Slovenia

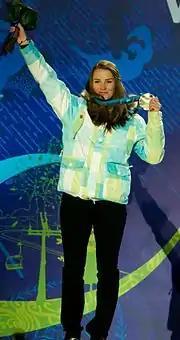
Alpine skier Tina Maze, a double Olympic gold medalist and the overall winner of the 2012–13 World Cup season

The renewal of Slovene sculpture begun with Alojz Gangl who created sculptures for the public monuments of the Carniolan polymath Johann Weikhard von Valvasor and Valentin Vodnik, the first Slovene poet and journalist, as well as "The Genius of the Theatre" and other statues for the Slovenian National Opera and Ballet Theatre building. The development of sculpture after World War II was led by a number of artists, including brothers Boris and Zdenko Kalin, Jakob Savinšek stayed with figural art. Younger sculptors, for example Janez Boljka, Drago Tršar and particularly Slavko Tihec, moved towards abstract forms. Jakov Brdar and Mirsad Begić returned to human figures.